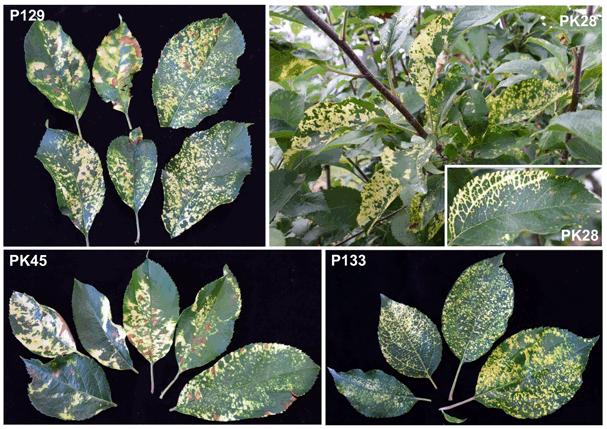
Plant: Apple
Disease: apple mosaic virus